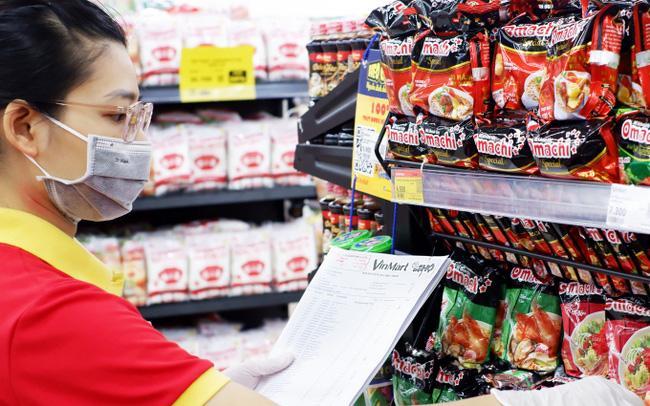
một người phụ nữ đang cầm trên tay một tập giấy